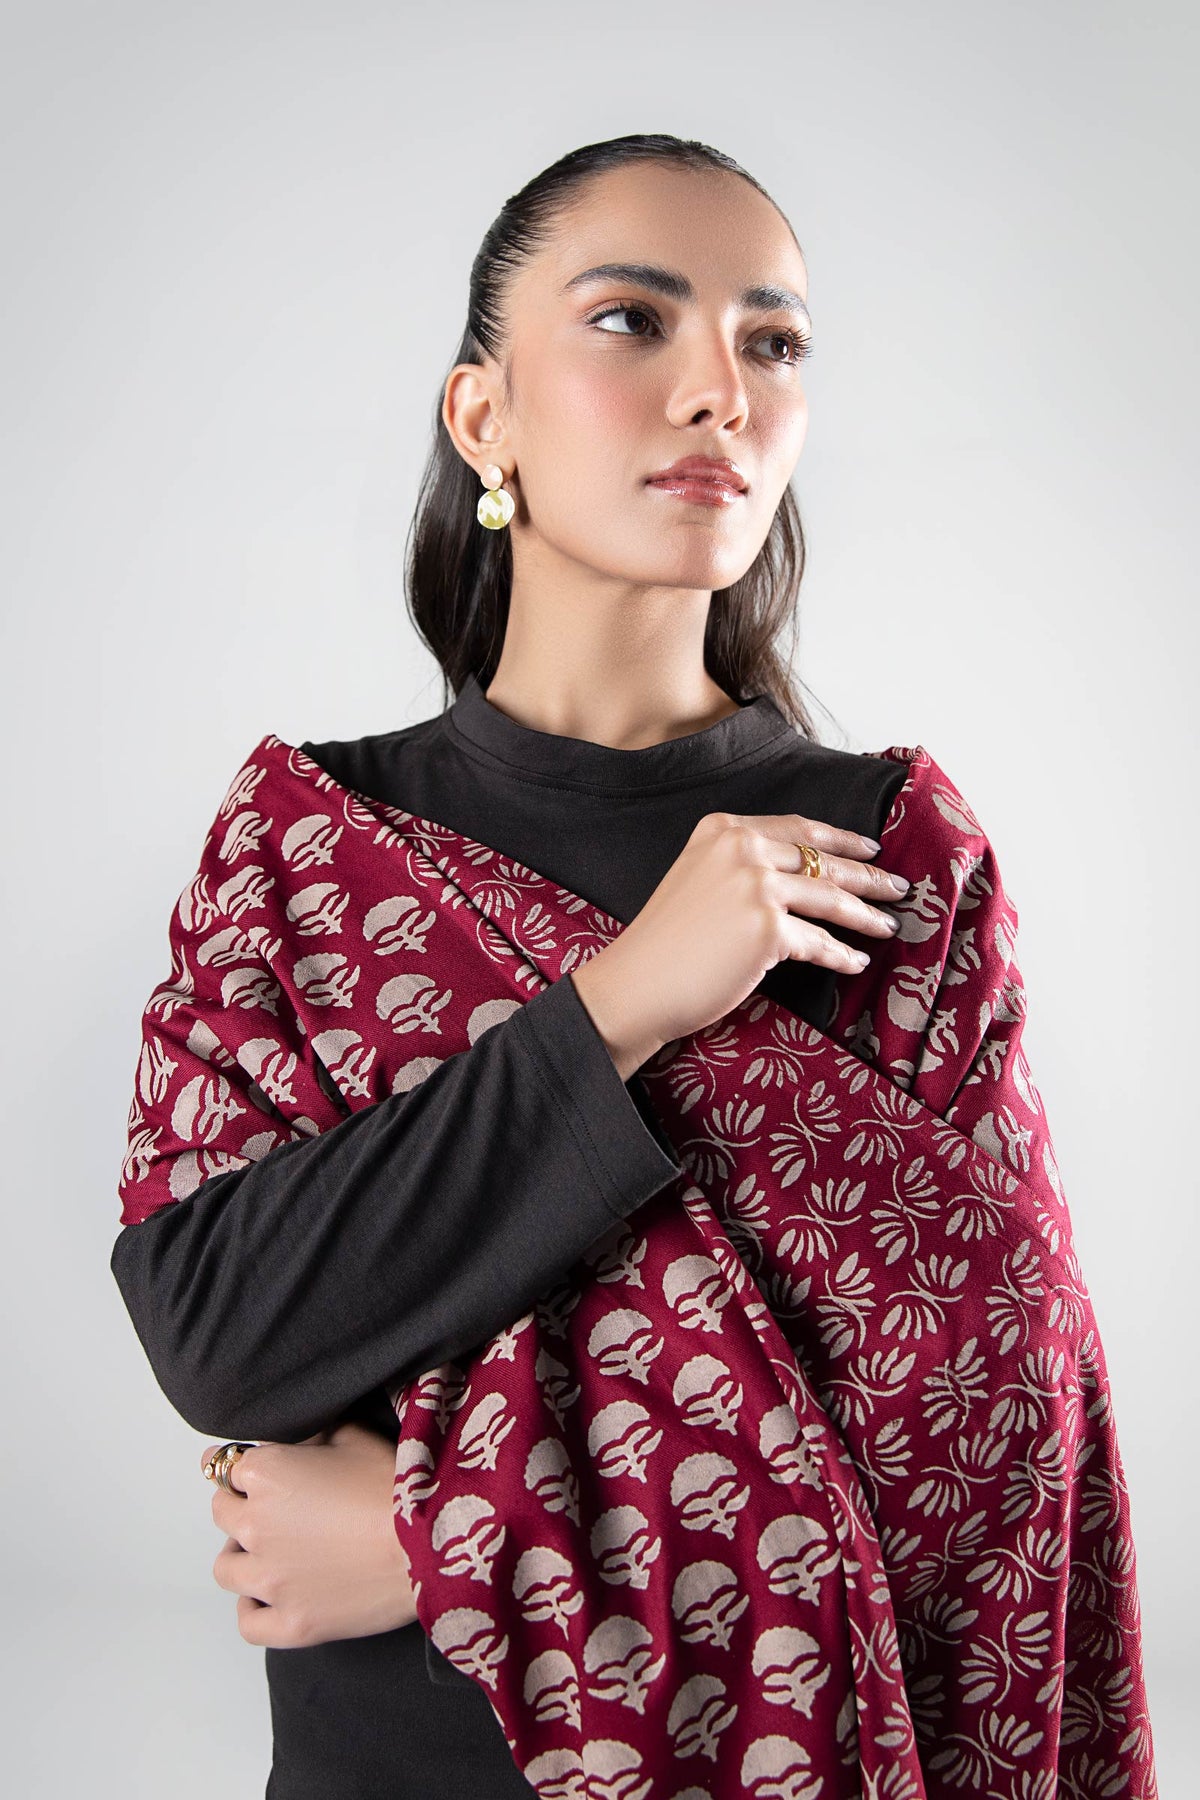
burgundy kashmir print shawl